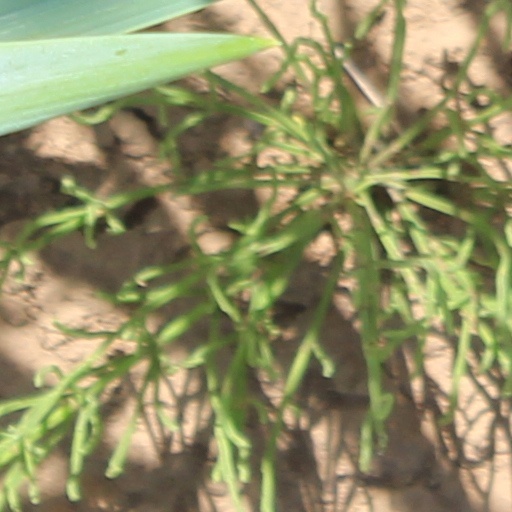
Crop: wheat